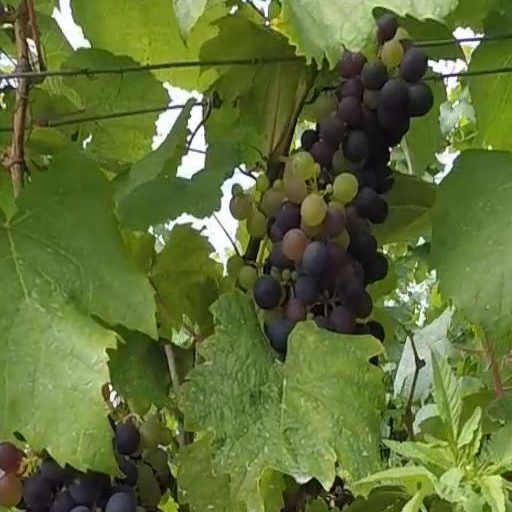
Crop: grape